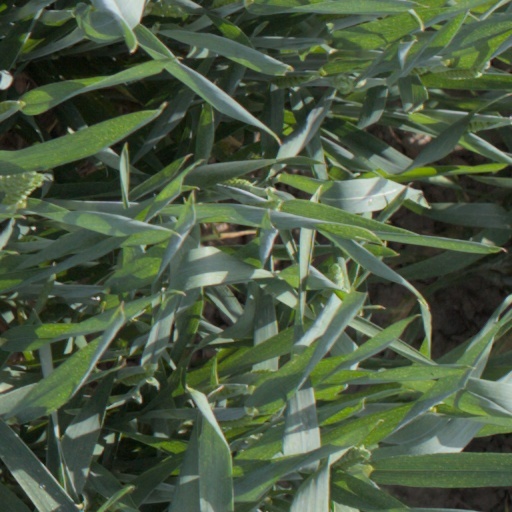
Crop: wheat